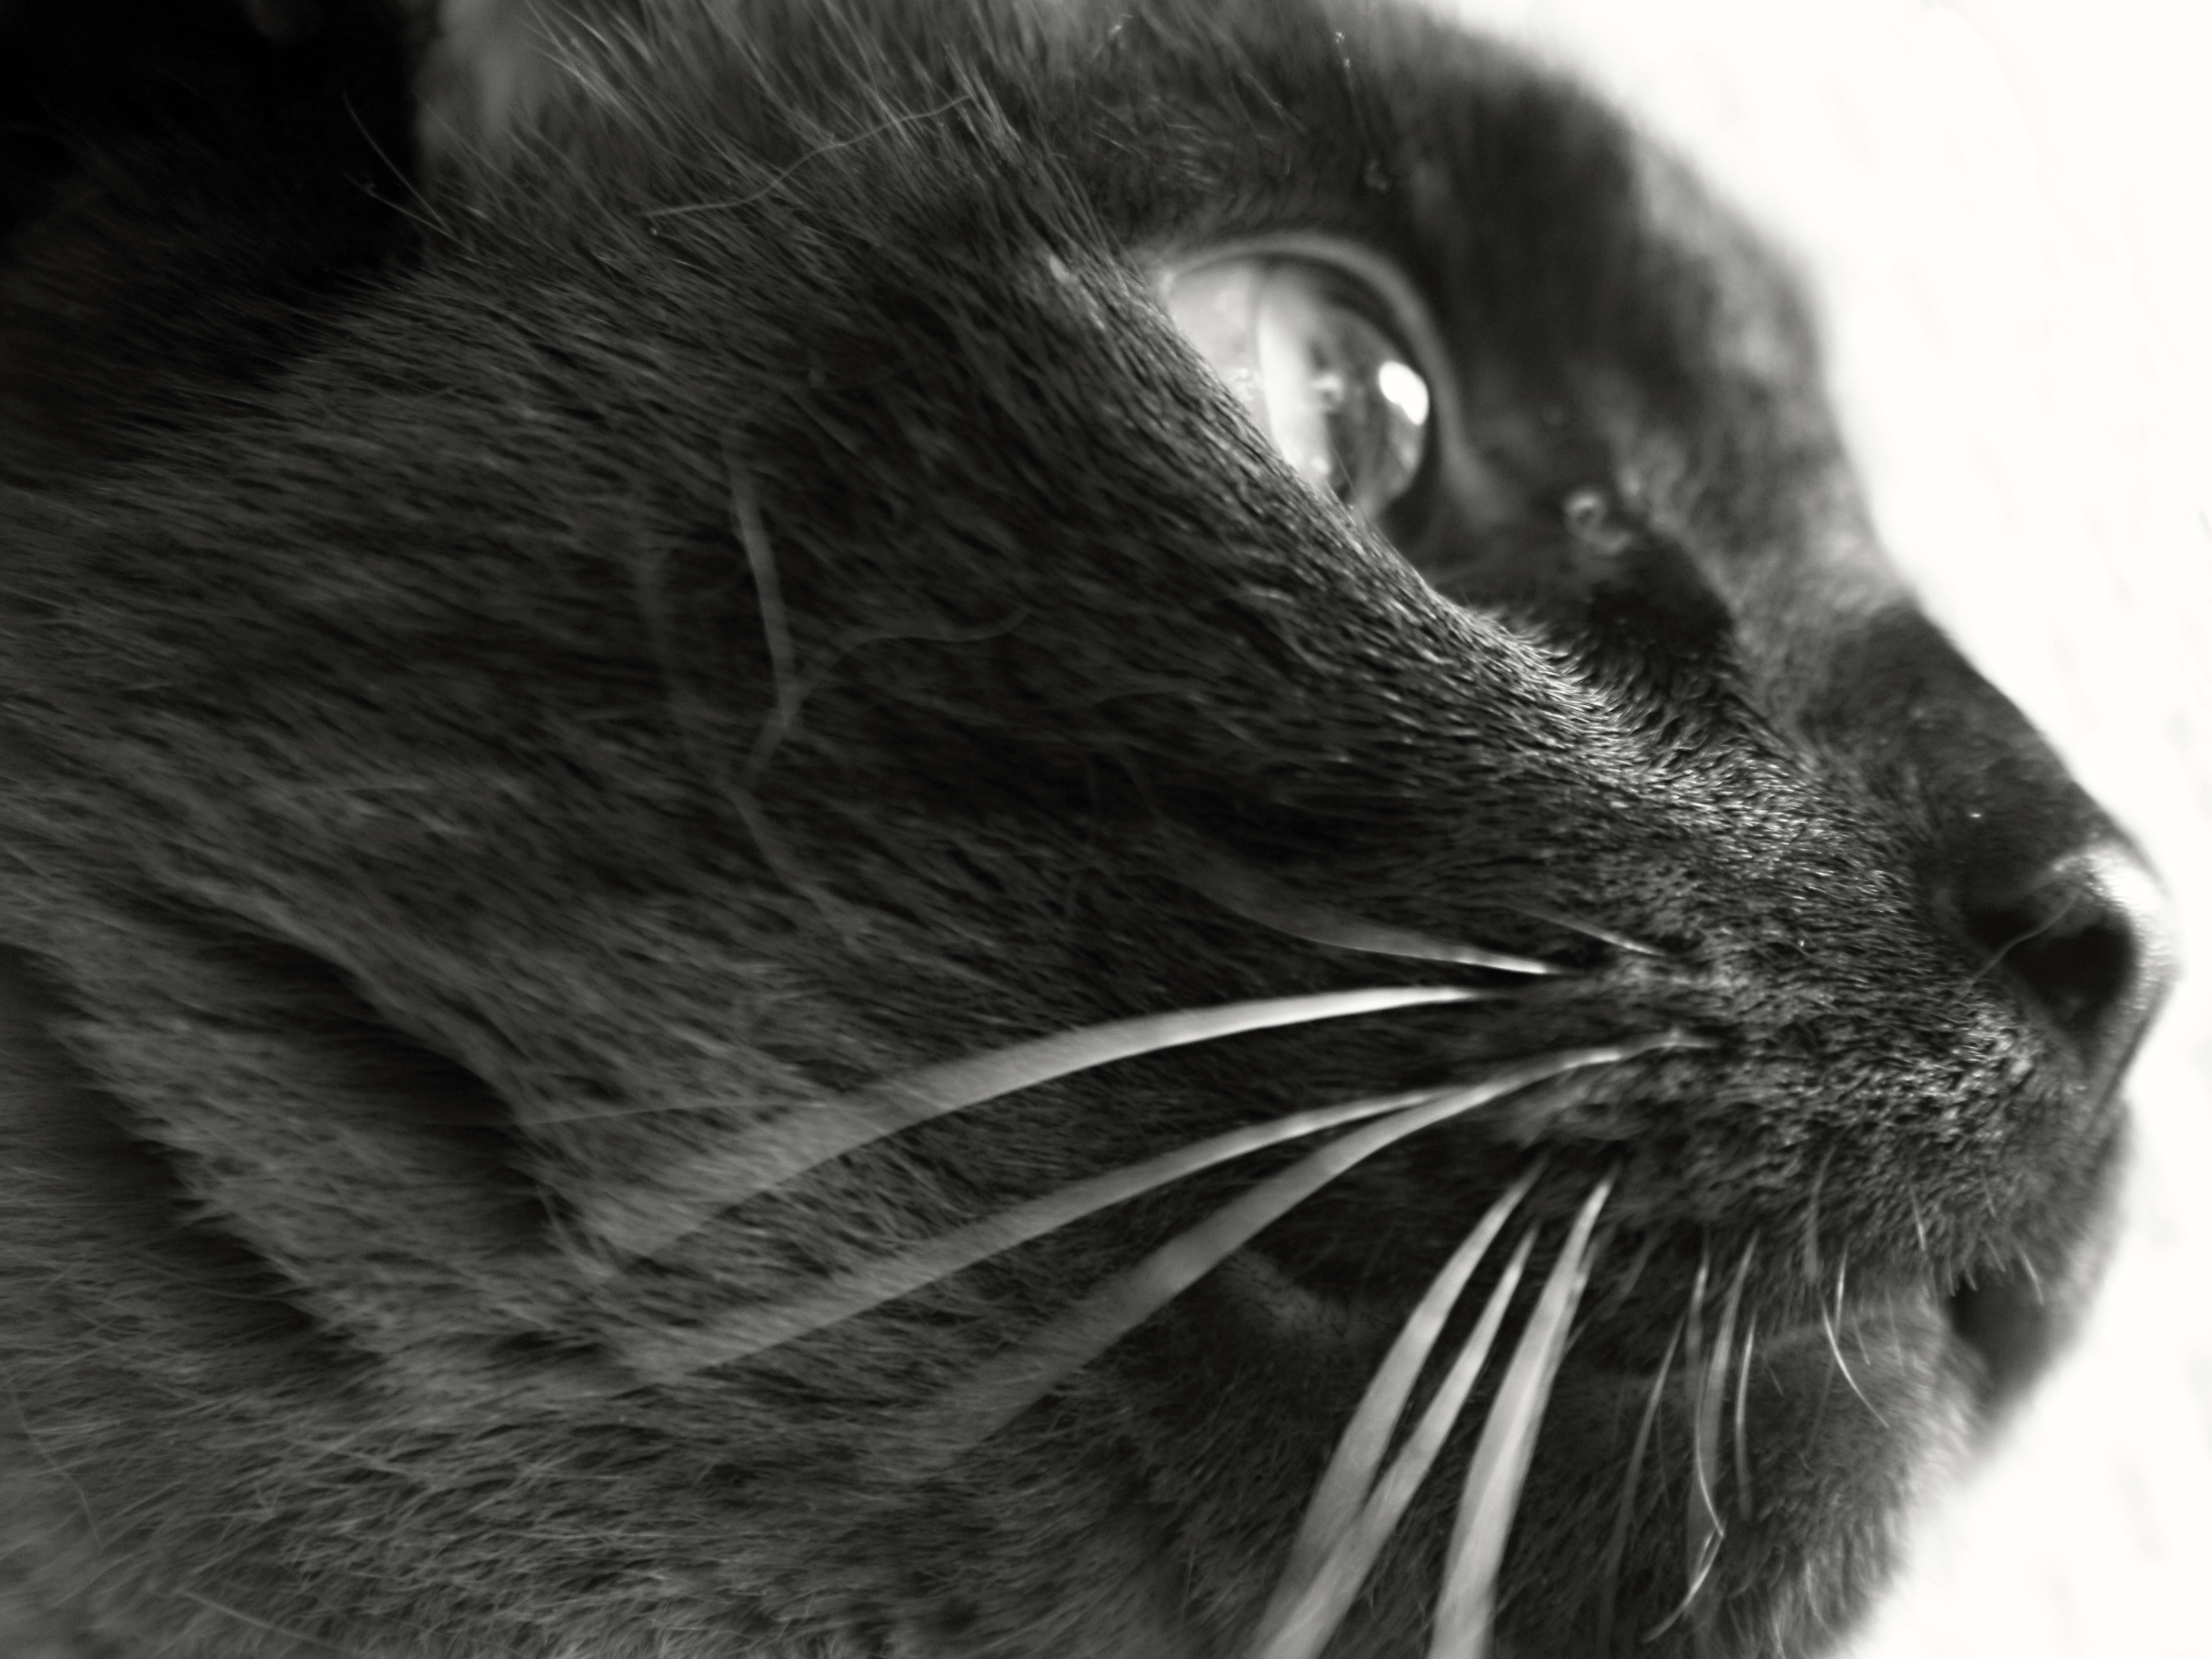
black and white, photography, animal, cute, pet, fur, portrait, young, kitten, cat, feline, mammal, black cat, black, monochrome, close up, outdoors, nose, whiskers, kitty, snout, eye, vertebrate, domestic, organ, adorable, cat face, monochrome photography, small to medium sized cats, cat like mammal